Constituent Assembly of Lithuania

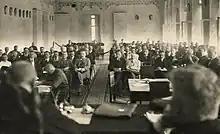
Session of the Constituent Assembly of Lithuania in the Seimas Palace in Kaunas in 1921

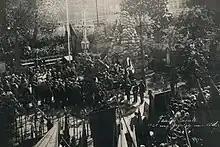
Festivities of the commemoration of the gathering of the Constituent Assembly of Lithuania (Kaunas, 1925)

The plurality of the votes went to the lists of the Lithuanian Christian Democratic Party, securing it 59 seats. The bloc of the Lithuanian Popular Socialist Democratic Party and the Lithuanian Peasants’ Union placed second with 28 mandates. The Social Democratic Party of Lithuania won 13 seats. Ethnic parties won ten seats (six to Democratic Jewish Union, three to the Central Polish Electoral Committee and one to the Lithuanian German Committee). There were two non-partisan representatives. Later on, the parliamentary structure would shift. By way of rotation, some representatives would step down to be replaced by new ones. As a result, 150 persons had held a seat at the parliament by the end of the term.